Brendon Miller

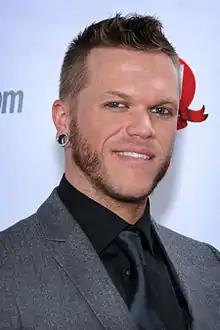
Miller at the AVN Awards in Las Vegas in 2013

Brendon Miller (born Glendon Crain; August 30, 1976) is an American pornographic actor and musician.